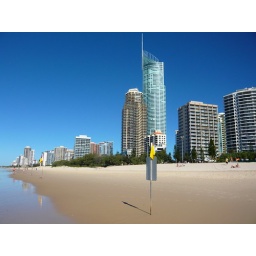
the tallest bldg in Gold Coast..... i love walking on the sandy beach there watching such a blue sky...